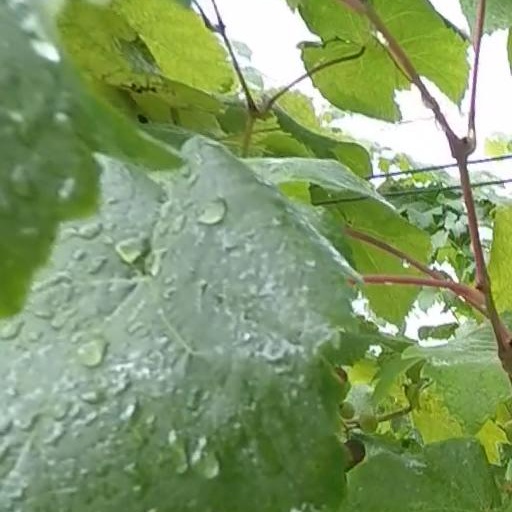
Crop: grape